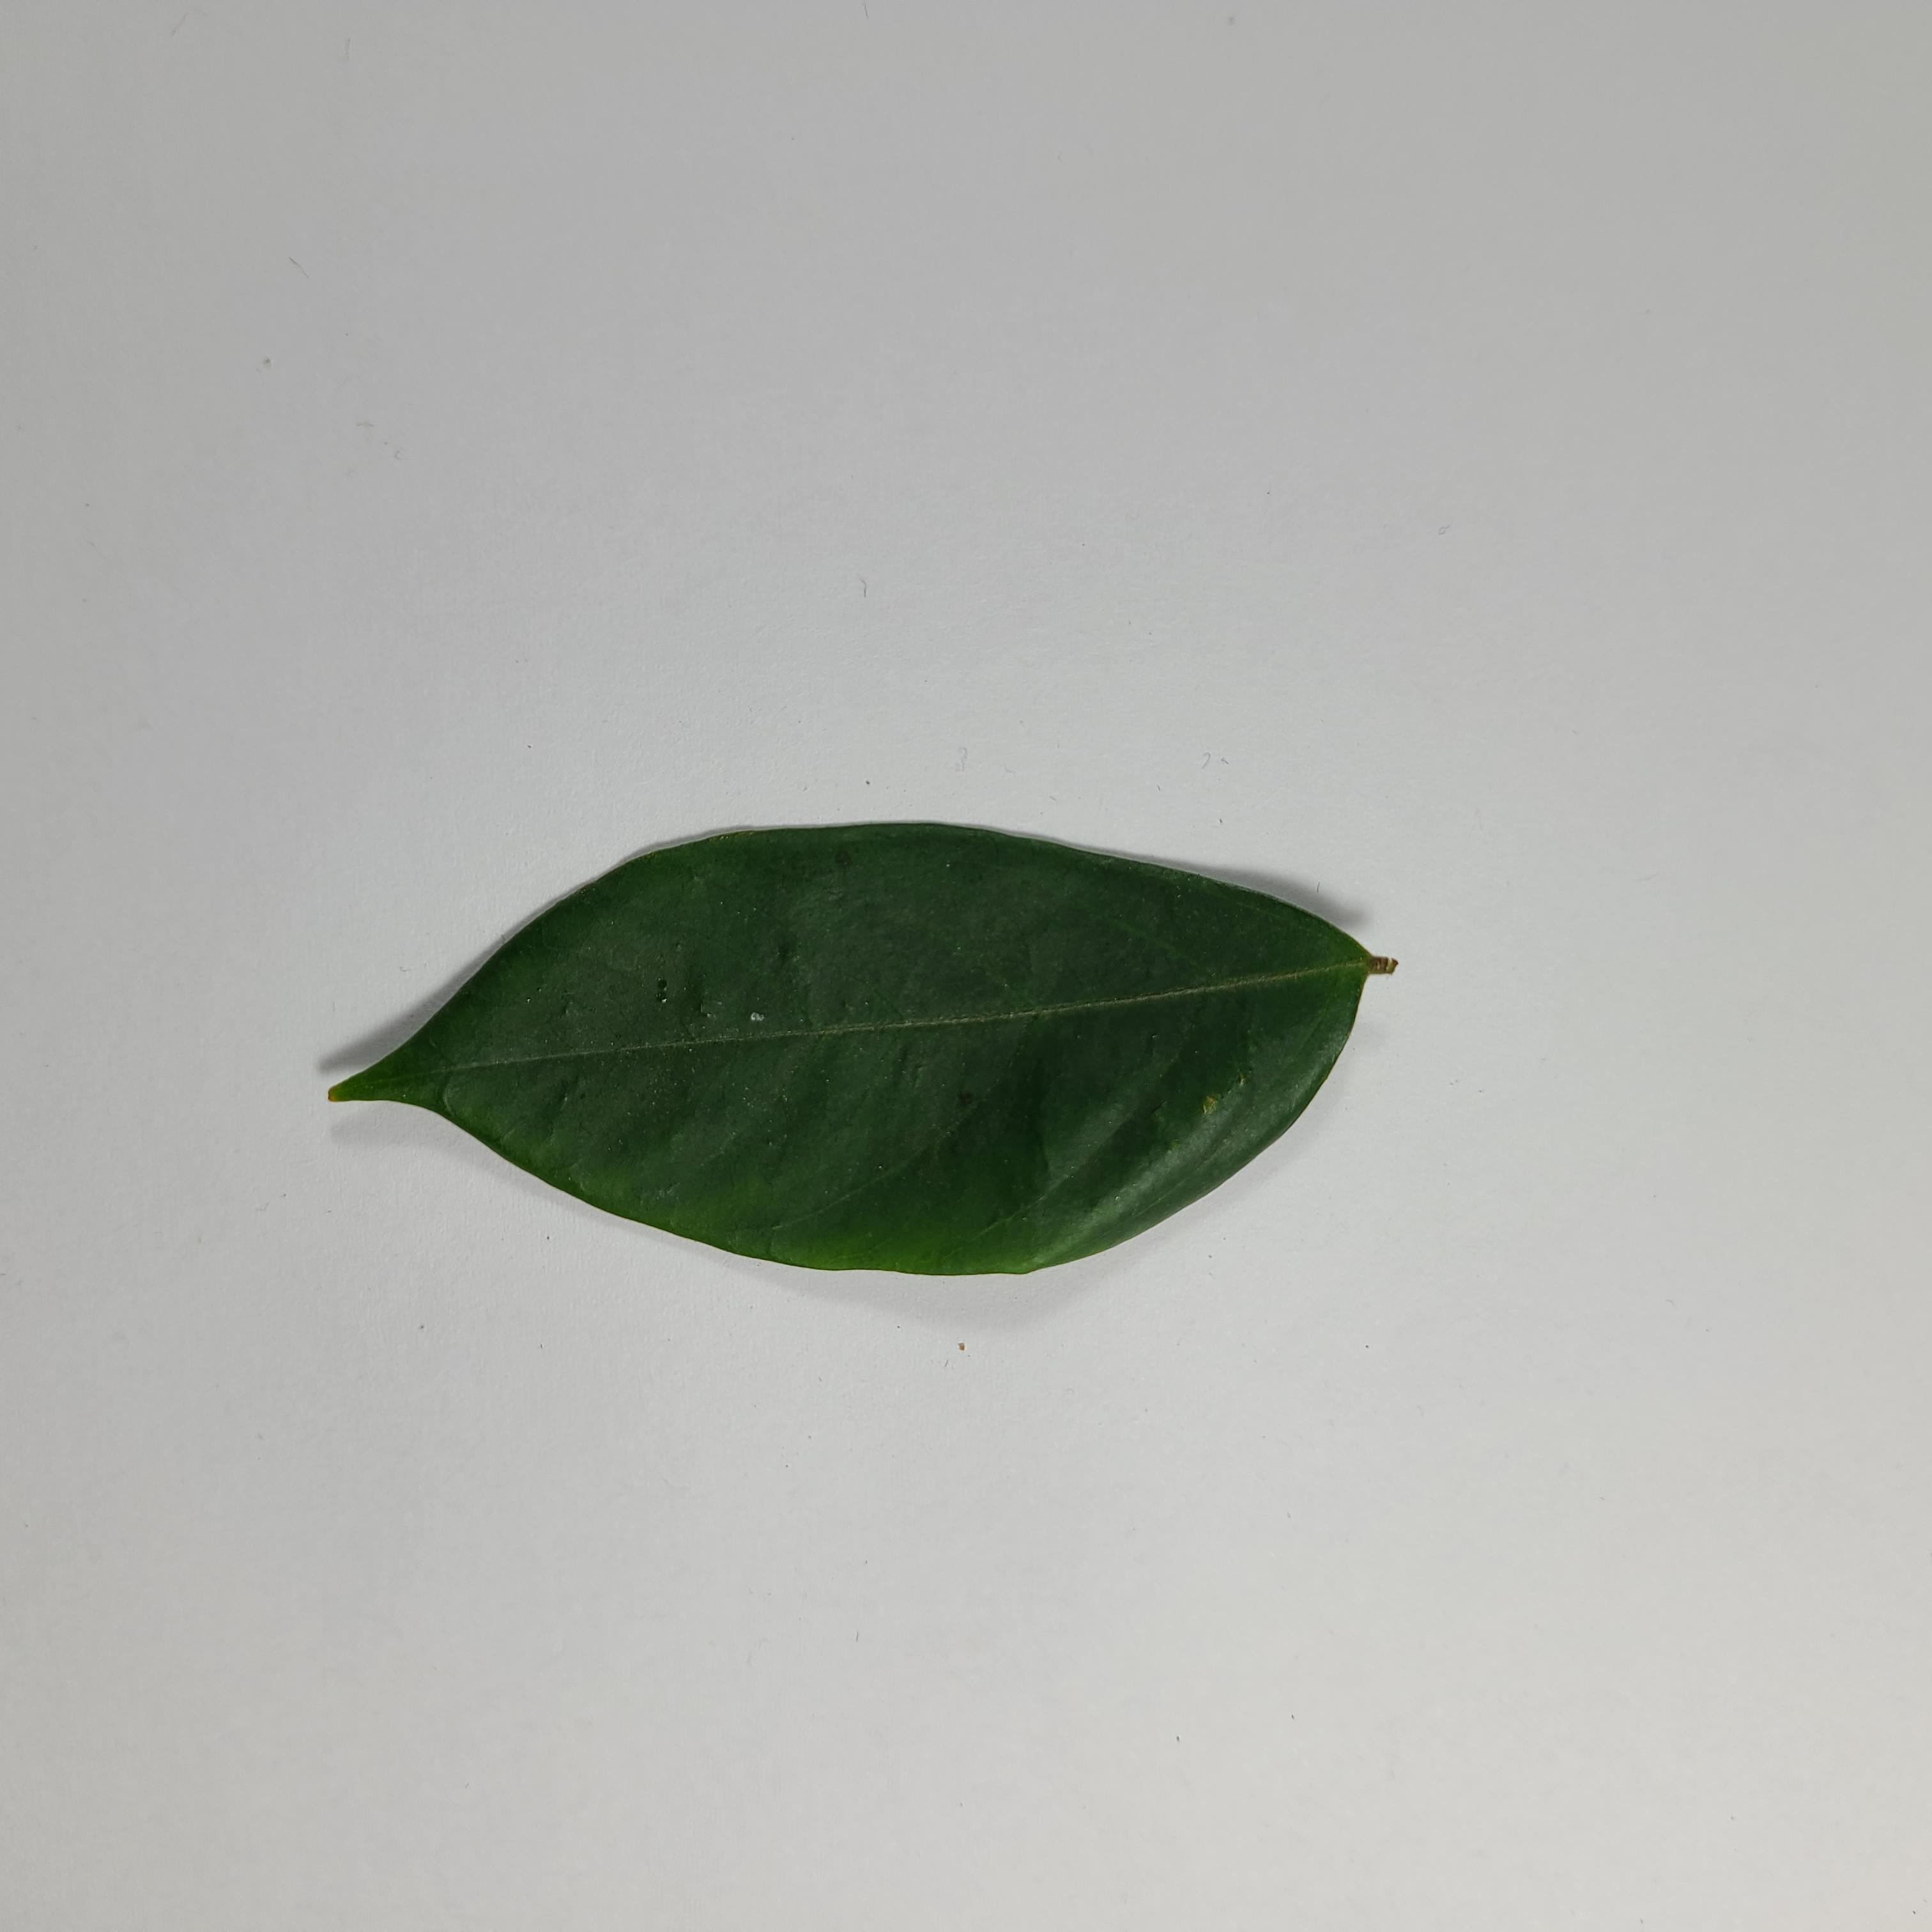
Label: Healthy Leaves